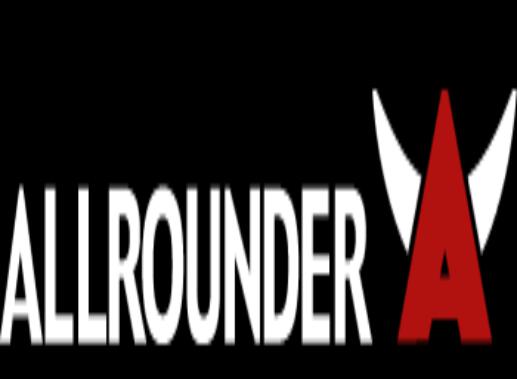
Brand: Allrounder
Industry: Clothes